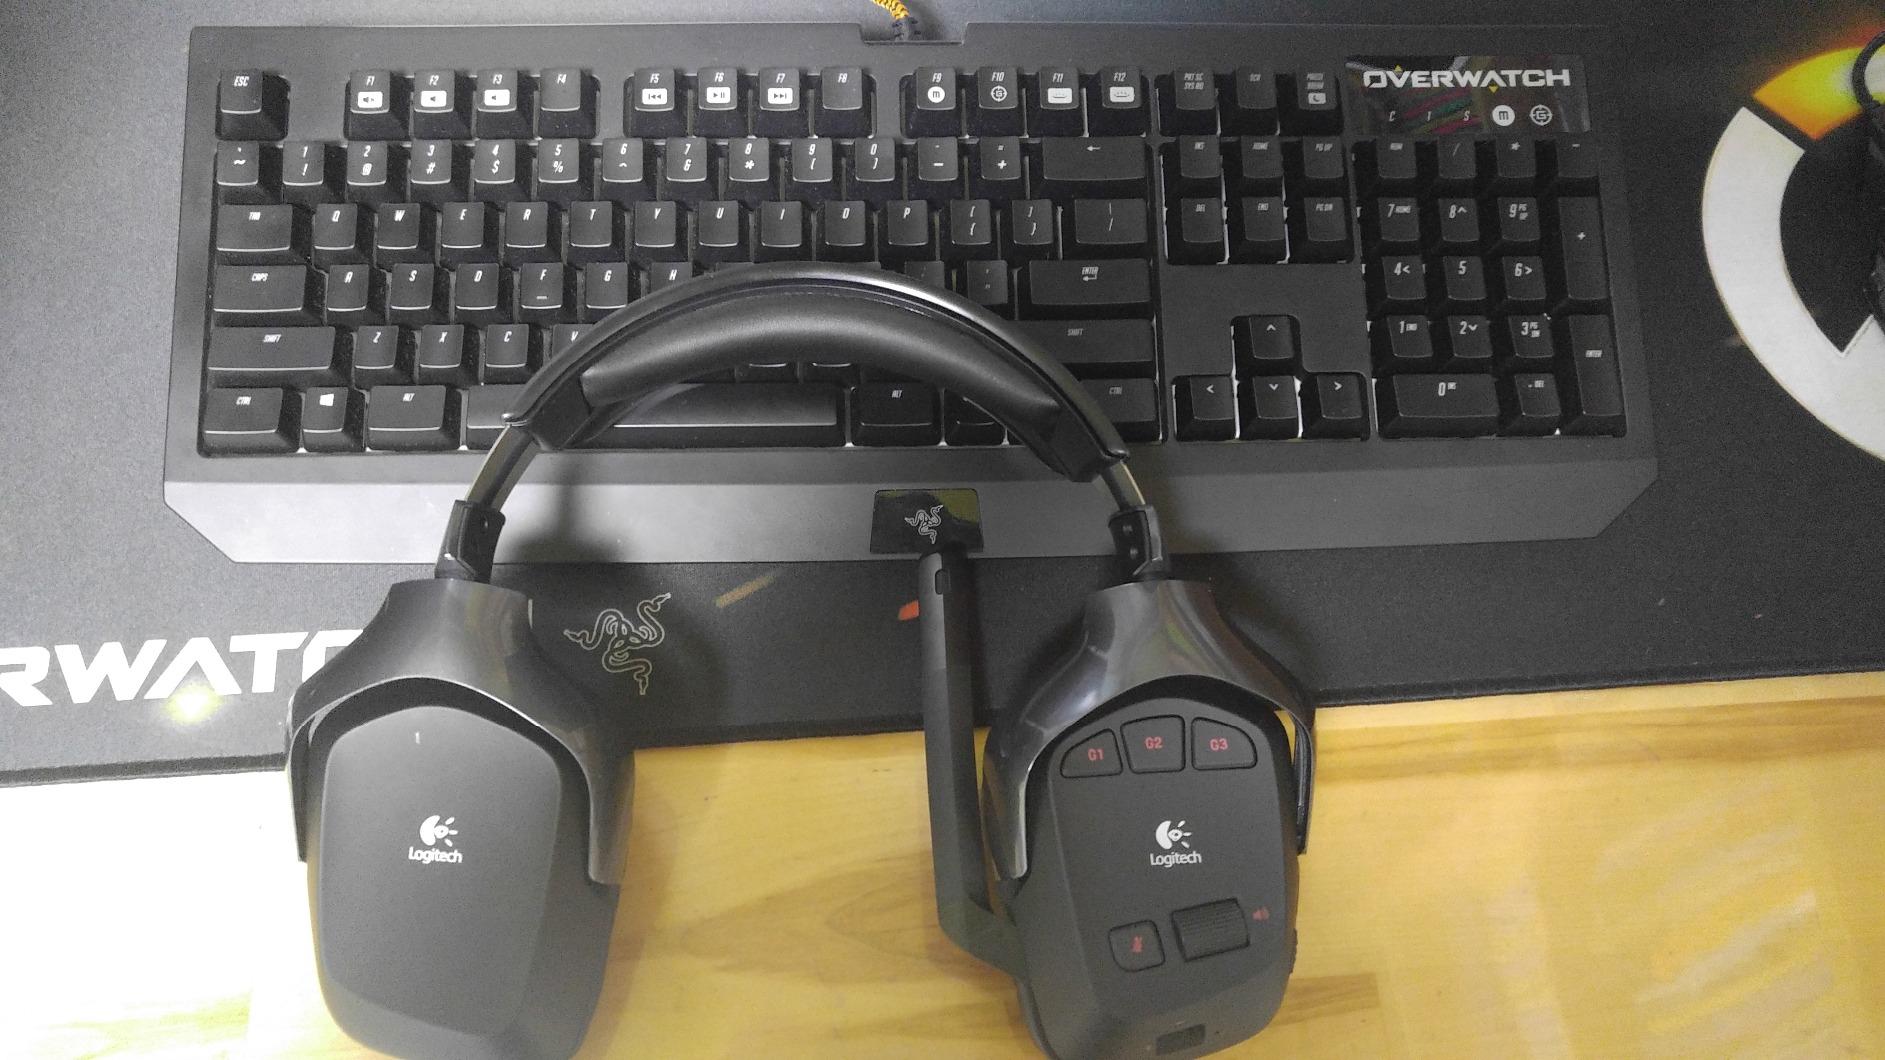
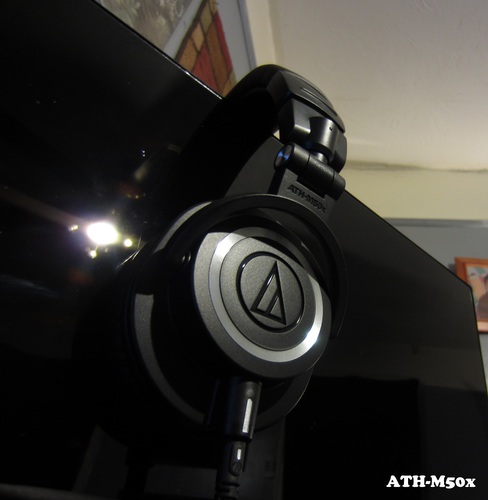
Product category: headphones
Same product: no